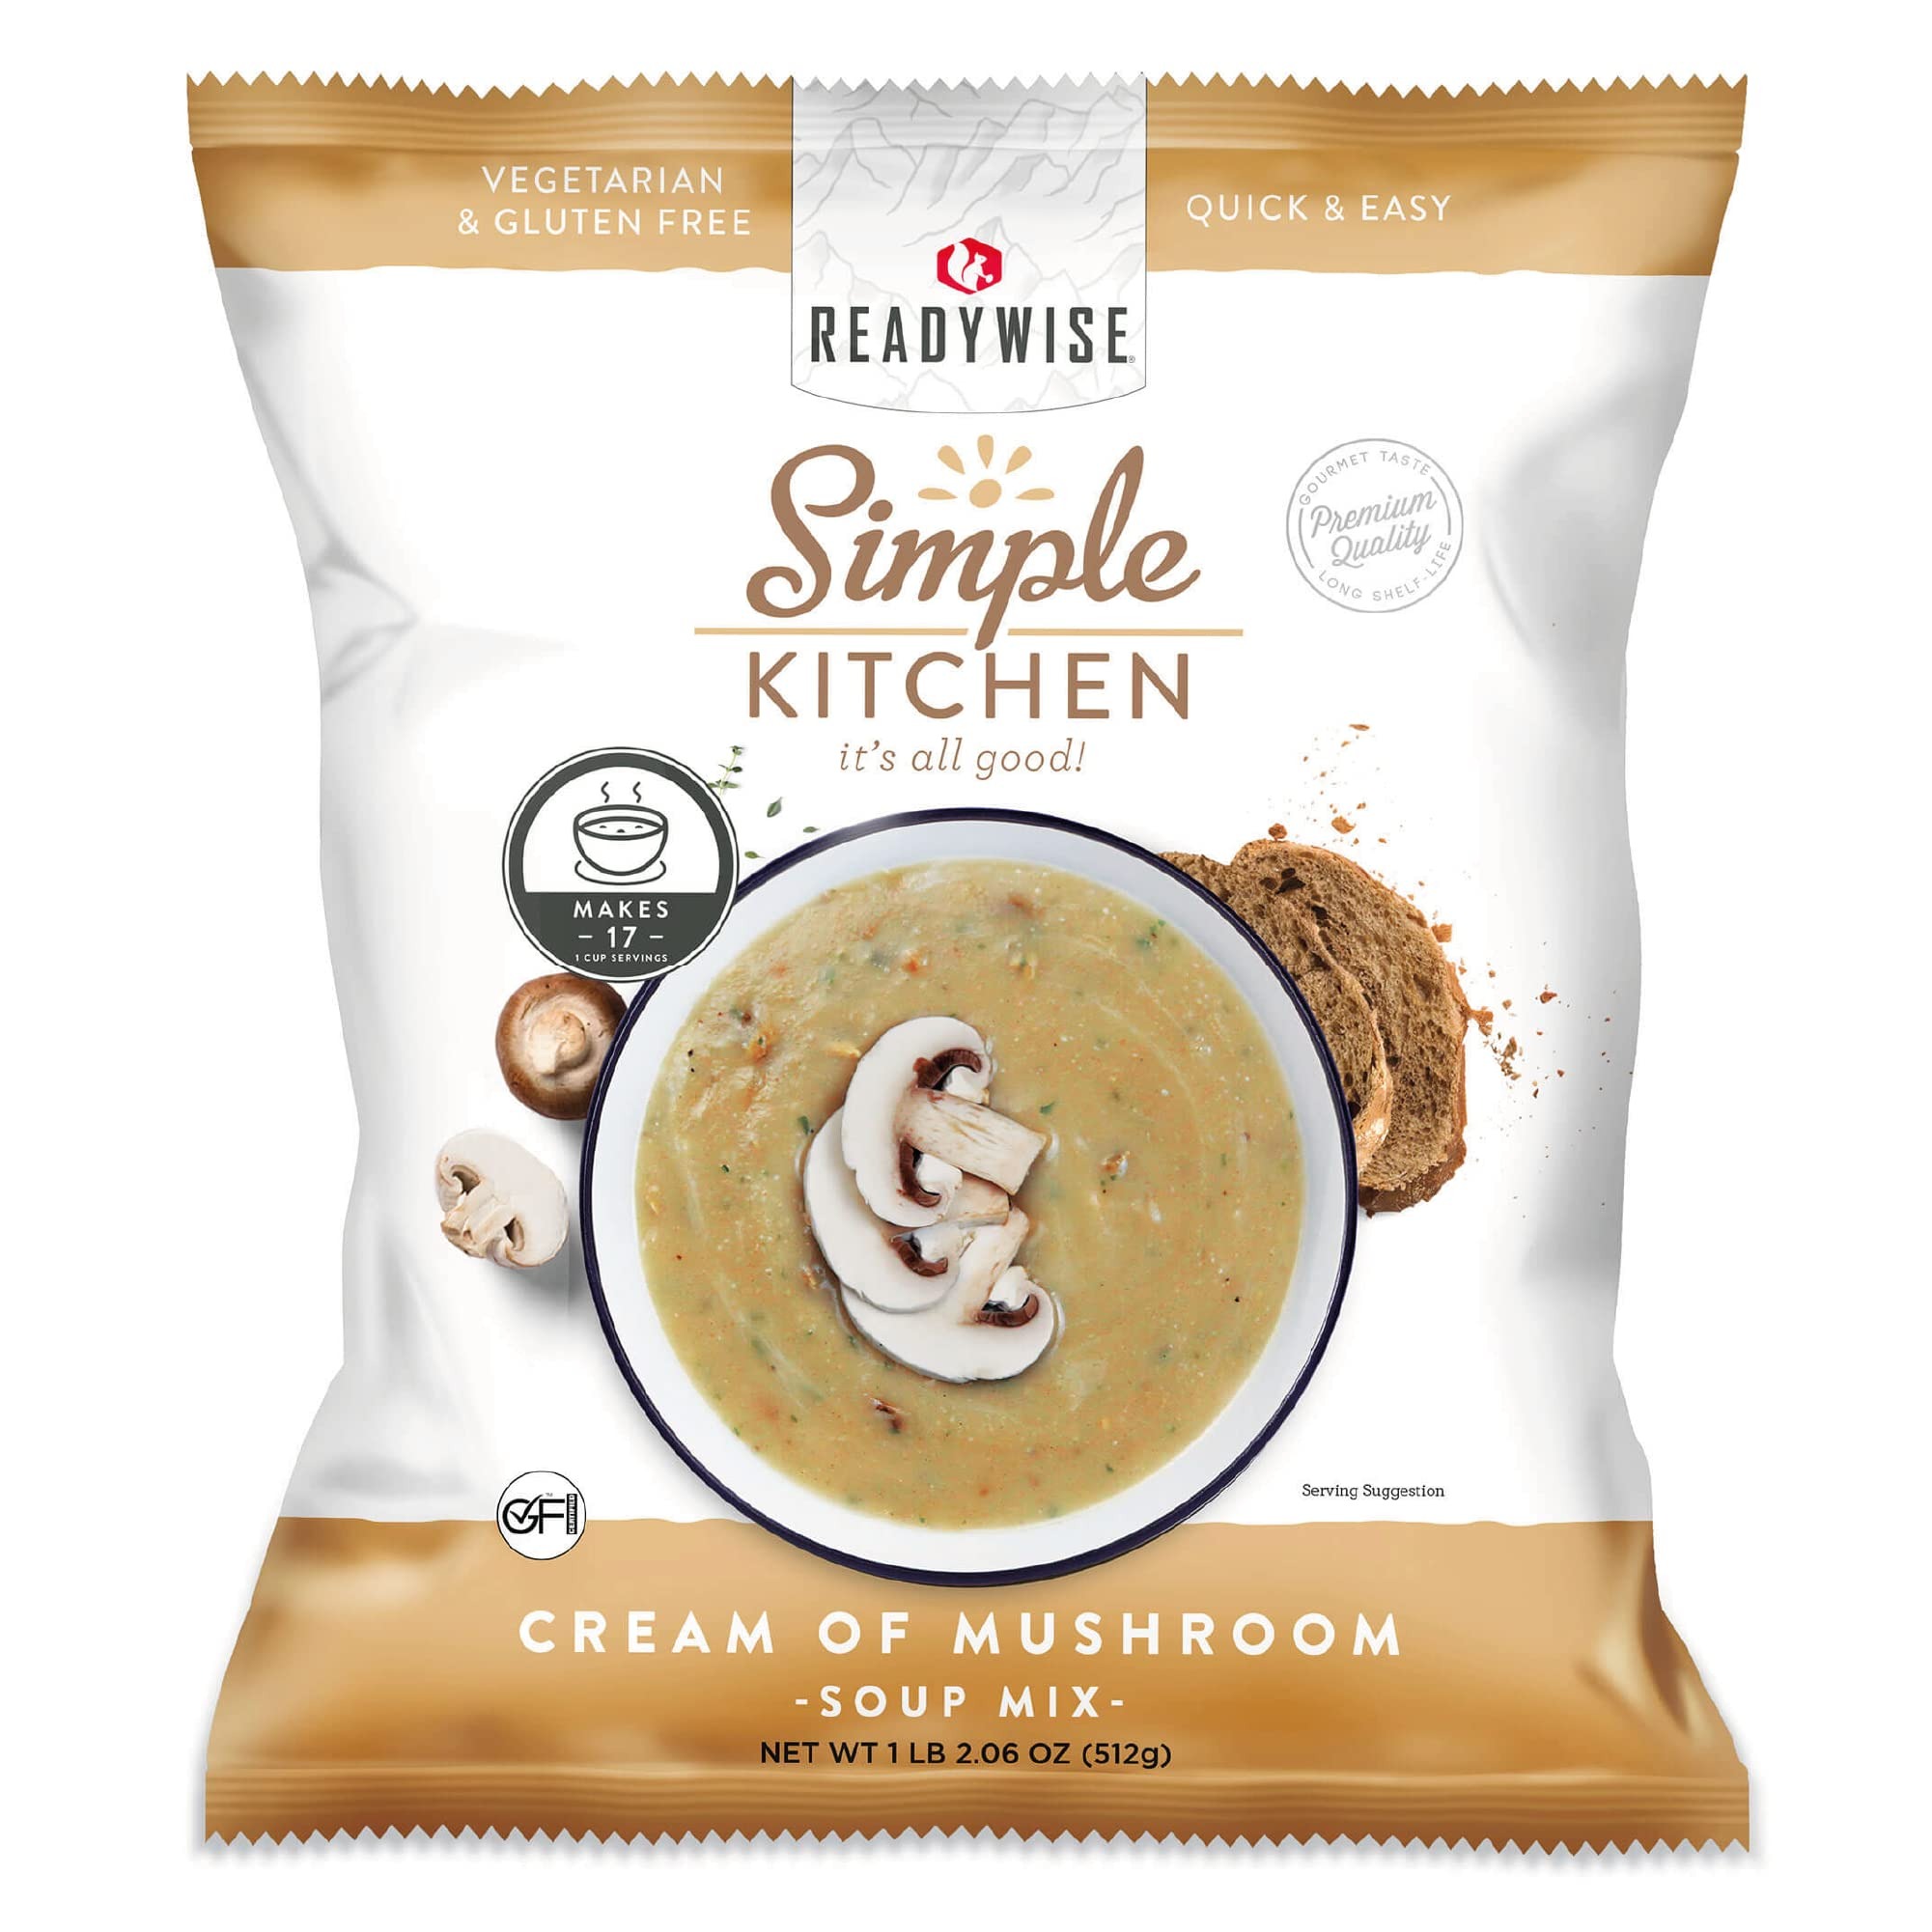
Item Name: READYWISE - Simple Kitchen, Cream of Mushroom Soup, 17 Servings, MRE, Gluten Free, & Vegetarian, Food, Soup Mix, for Events, Hiking, Emergency Food Supply, Camping Essentials, or Daily Use, 1 Pack
Bullet Point 1: GOURMET DELIGHT: Indulge in the exquisite taste of restaurant-quality Cream of Mushroom Soup Mix by Simple Kitchen. Crafted to perfection, it serves as the ideal starter or main dish for large events, parties, and catering. With 17 servings per pouch, it's a culinary delight for diverse occasions, providing a gourmet touch effortlessly.
Bullet Point 2: VERSATILITY UNLEASHED: Simple Kitchen's Cream of Mushroom Soup Mix goes beyond the ordinary. Not just a soup mix, it opens the door to endless culinary possibilities. Whether you're cooking up a storm or adding depth to casseroles, this versatile mix transforms your dishes into gourmet masterpieces. Elevate your creations with rich sauces and unparalleled flavor, ensuring every meal is a culinary adventure.
Bullet Point 3: CHEF-QUALITY IN EVERY POUCH: From the comforting warmth of chicken gumbo to the coastal flavors of clam chowder and the creamy goodness of broccoli cheese soup, Simple Kitchen's soups guarantee an exceptional dining experience. Made with the highest-quality ingredients, these soups capture the essence of chef-quality excellence, bringing the finest tastes to your table with every serving.
Bullet Point 4: EFFORTLESS PREPARATION: Simplicity meets culinary excellence with Simple Kitchen's Cream of Mushroom Soup Mix. Just add water, and you're ready to enjoy a delicious soup anytime, anywhere. Each pouch is designed for longevity, with a shelf life of up to 15 years. Be prepared for any culinary endeavor, knowing your Simple Kitchen soup will be ready when it's time to cook.
Bullet Point 5: READY ANYWHERE, ANYTIME: Simple Kitchen is your reliable companion for all things food-related. Providing simple and affordable freeze-dried and dehydrated food, it's your go-to solution for camping, hiking, emergency food supply, or daily use. With the Cream of Mushroom Soup Mix, you're equipped to add a gourmet touch to your culinary adventures, wherever they may take you.
Bullet Point 6: GENEROUS SERVINGS: Each pouch of Cream of Mushroom Soup Mix contains a generous 17 servings, making it perfect for large events, commercial use in catering, lodging, and restaurants. Ensure your guests are treated to a rich and flavorful experience with the convenience of Simple Kitchen's soup mix.
Bullet Point 7: LONG-TERM CULINARY EXCELLENCE: Shelf-stable for up to 15 years, Simple Kitchen's Cream of Mushroom Soup Mix is not just a culinary delight for today but a long-term investment in taste. Ideal for long-term food storage, it ensures you have a premium soup mix on hand whenever the craving for gourmet goodness strikes.
Product Description: Few meals are as versatile and simply delicious as soup. Simple Kitchen dried soup pouches give you dehydrated soup made with quality ingredients with an extended shelf life. Our delicious varieties like cream of mushroom, minestrone, potato chowder, and more will become go-to pantry staples when it’s time to entertain, add a signature soup to your menu, or provide gourmet catering. They’re easy to use and just require water to cook to perfection.<BR><BR>Available in a wide variety of flavors, each pouch contains between 16–18 servings of dried soup. Unopened, each pouch will last up to 15 years and is the perfect emergency food-storage addition or for everyday cooking or to have when the unexpected happens.<BR><BR>At ReadyWise Food, we lead the food industry when it comes to great freeze-dried meals and dehydrated food for any situation. This is why we created our unique line of everyday kitchen essentials. Made from a combination of freeze-dried and dehydrated ingredients, each Simple Kitchen soup tastes great and lasts for years. From creamy soups to indulgent desserts, Simple Kitchen is the perfect way to eat or snack for your busy on-the-go life.<BR><BR>ReadyWise meals and snacks are easy, nutritious, and ready to go when you need them. Check out our entire selection of emergency, adventure, and everyday freeze-dried and dehydrated meals.
Value: 1.0
Unit: Ounce

Price: 22.99